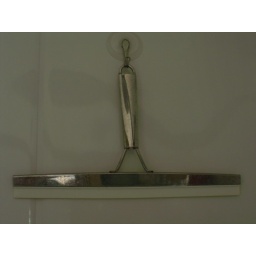
Just hanging in the shower to get the walls and glass squeaky clean!